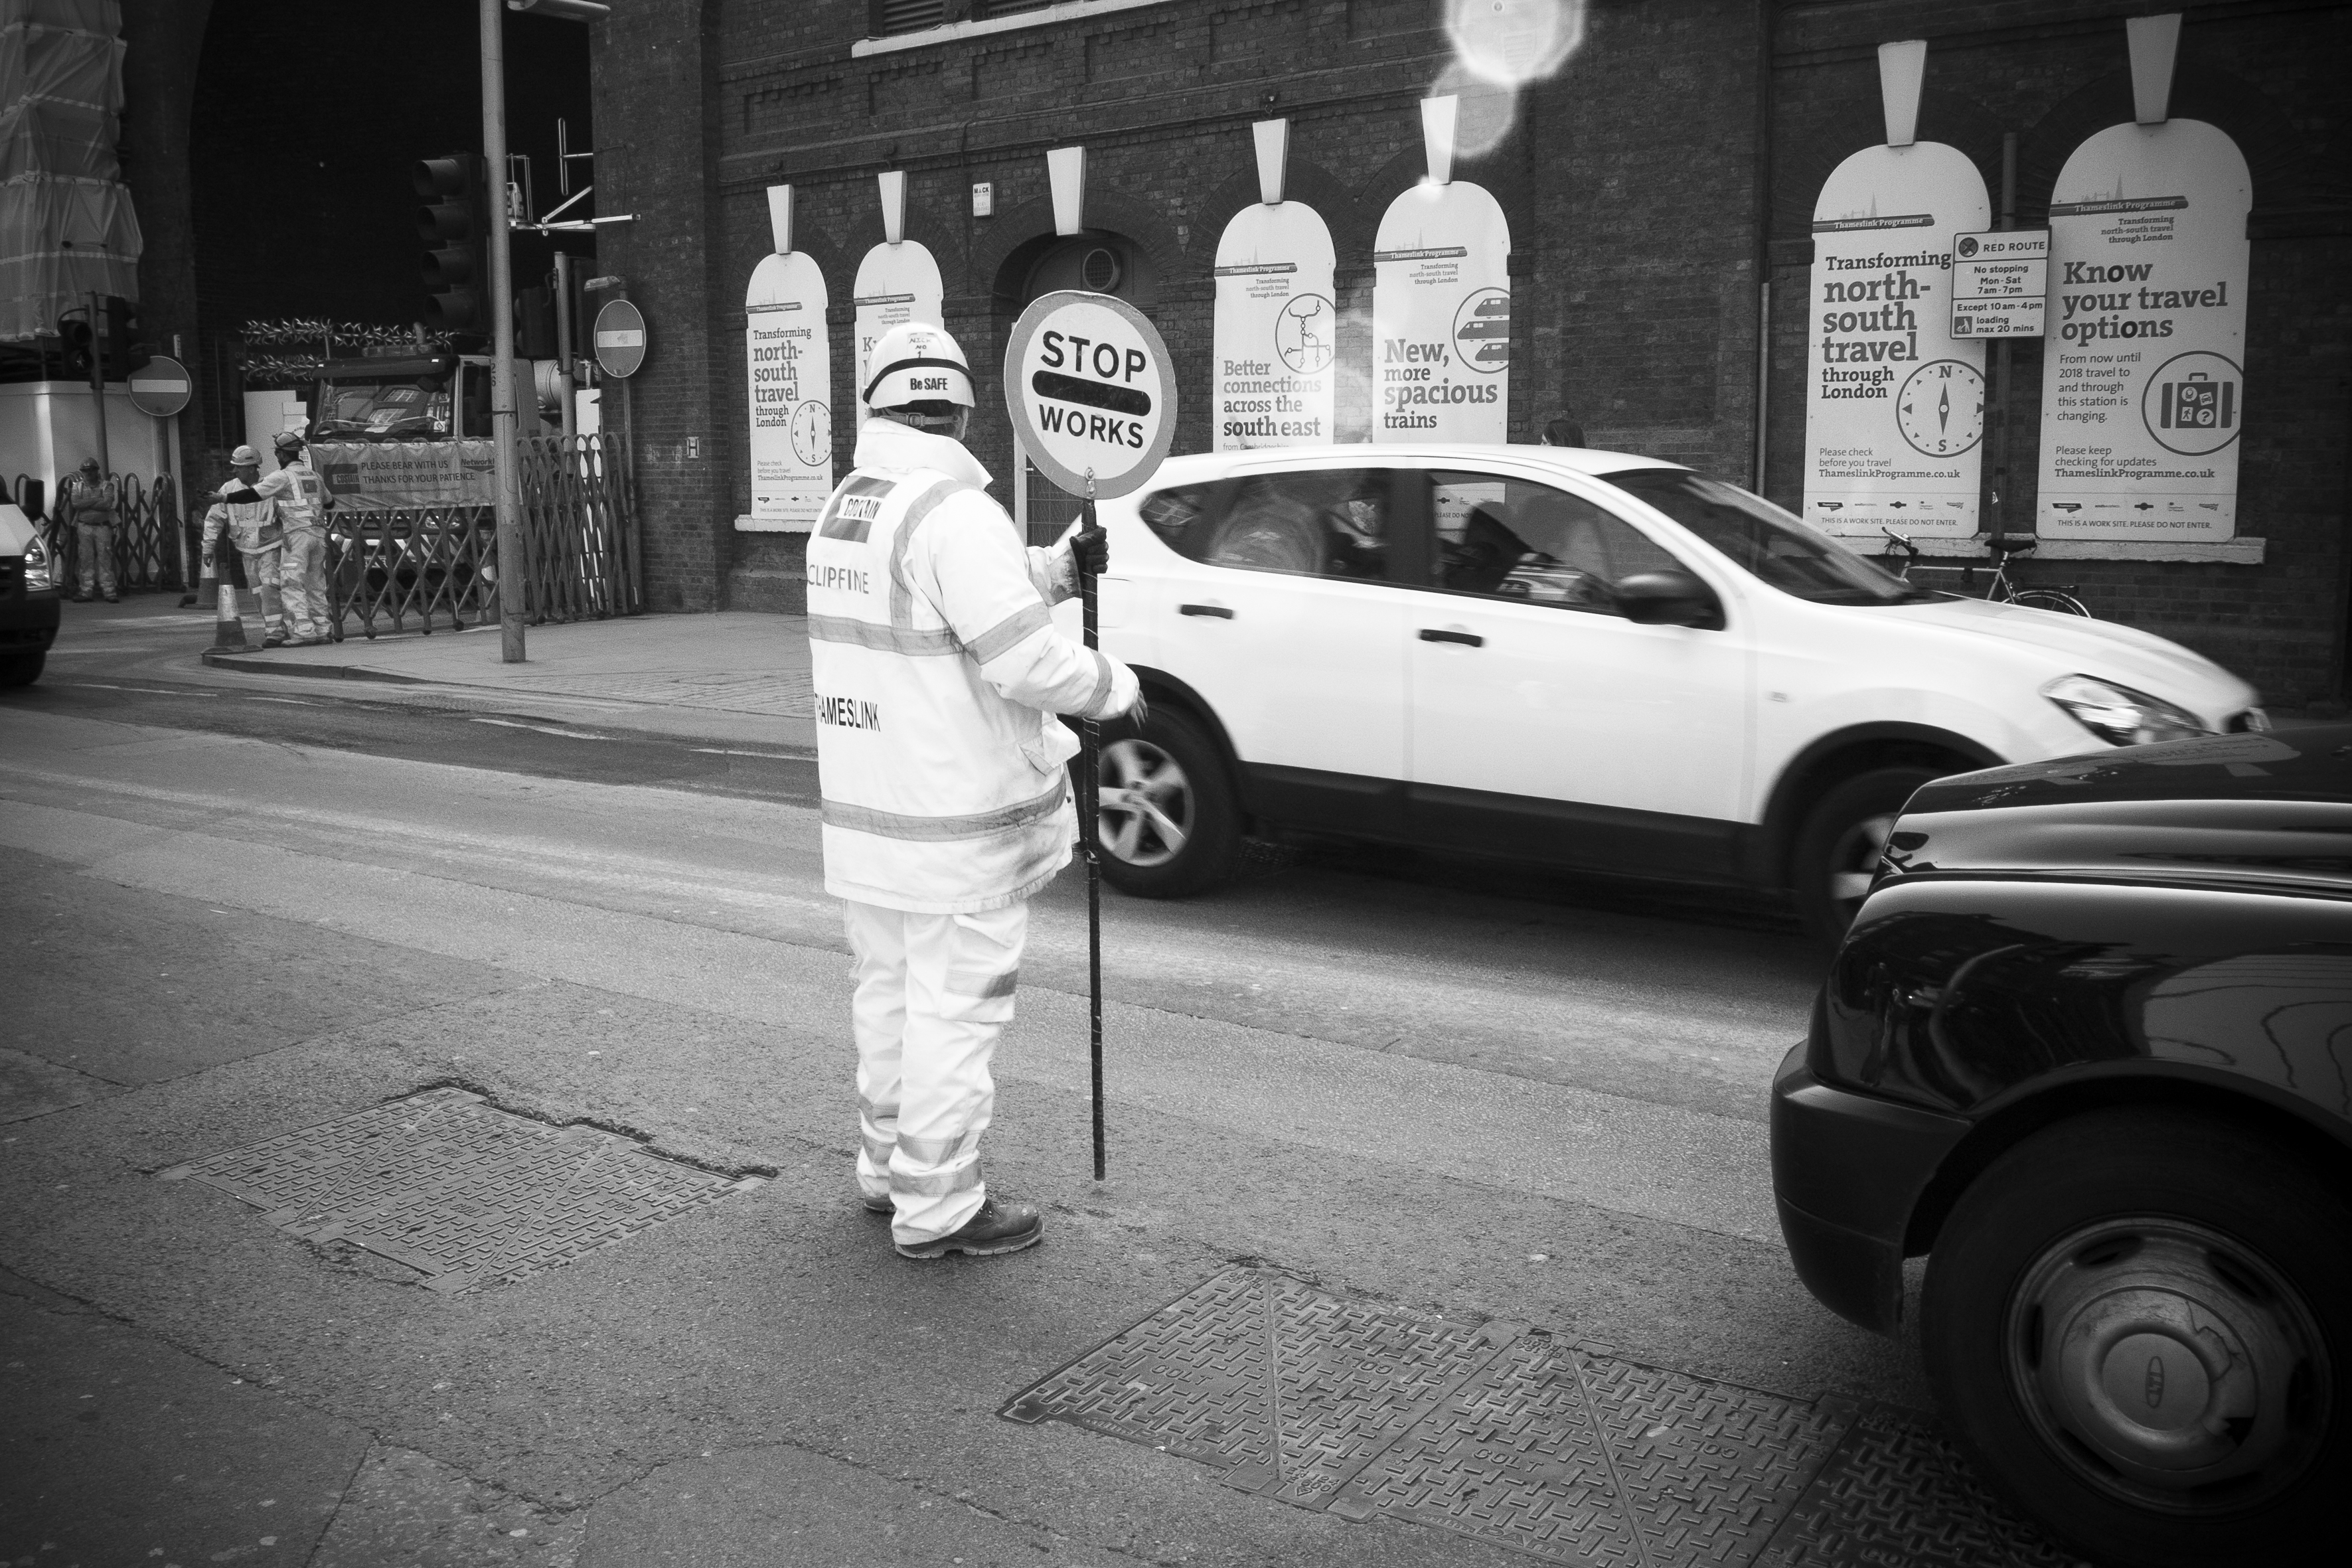
pedestrian, black and white, road, white, street, photography, urban, travel, fujifilm, vehicle, black, monochrome, lane, uk, england, bw, blackandwhite, blackwhite, london, infrastructure, ngc, noiretblanc, fuji, fujixt1, fujix, monochrome photography